IBM 1403

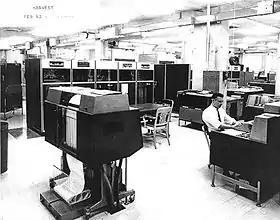
An IBM 1403, foreground, part of an IBM 7030 Harvest installation at the U.S. National Security Agency

Like most IBM printers of the era, the 1403 uses fan-folded paper with perforated edges for tractor feeding. A carriage control tape or, later, a buffer, under program control, specifies form length and the form line where printing on a new page is to begin so that paper of various sizes can be used.